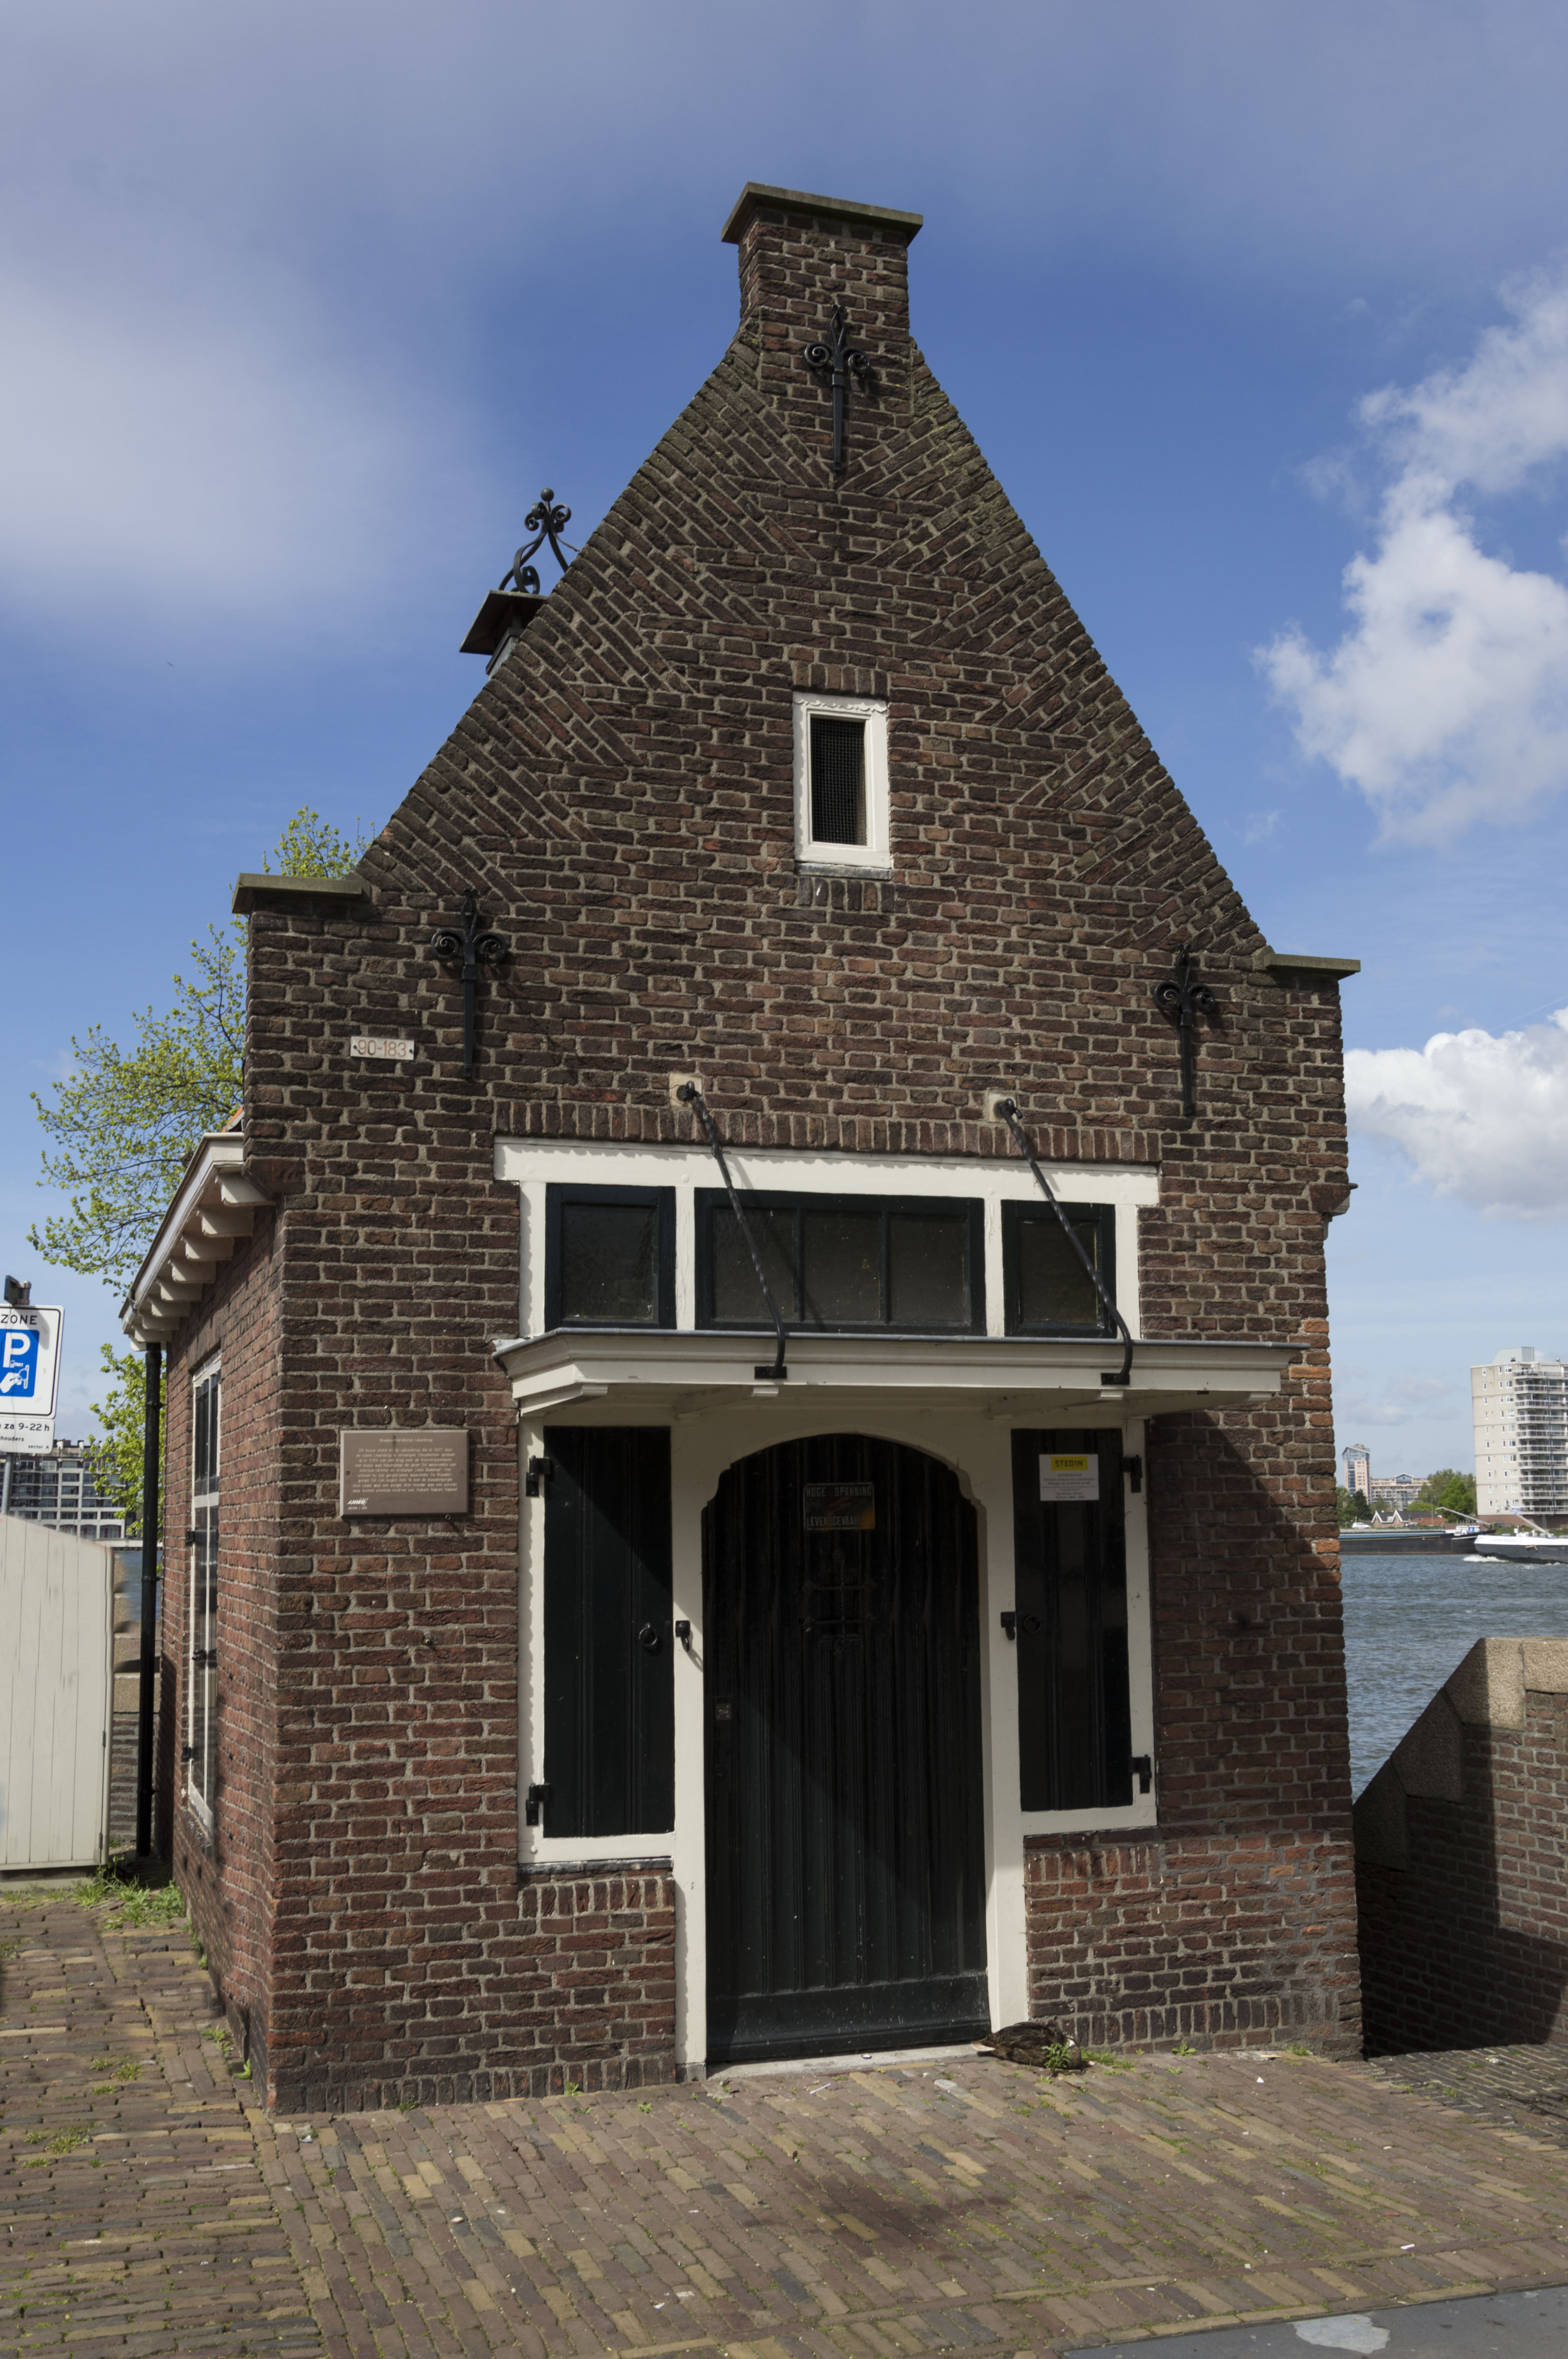
outdoor, architecture, photography, house, window, van, roof, building, home, urban, photo, cottage, facade, property, church, chapel, nikon, historic, brick, place of worship, holland, nederland, netherlands, dutch, farmhouse, outdoorphotography, picture, photograph, fotos, foto, fotografie, estate, urbanphotography, geheugen, paulvandevelde, pdvandevelde, padagudaloma, landschapsfotografie, dordrecht, stadsfotografie, nederlandinfotos, historisch, stadswandeling, architectuur, pvdvfotografie, pdvandeveldedordrecht, diep, rondjedordt, dedordtevaer, voorstraathaven, dutchphotography, nederlandsefotografie, dutchphotogaraphy, totallydutch, fotografienederland, hollandsefotografie, fotografieholland, dordtmonumenteel, fotosdordrecht, fotosvandordrecht, erfgoedcentrumdiep, openmonumentendag, fotovandeweek, dordrechtmonumenteel, geldersekade, brugwachtershuisje